Potsdam Great Refractor

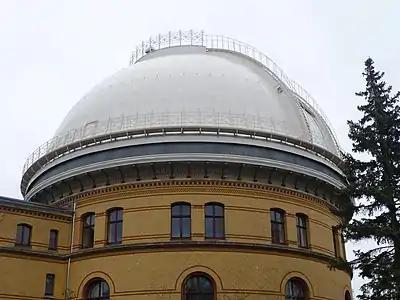
Closer view of restored dome and building

The moving weight of the telescope is 7000 kg (7 (metric) tons), and the dome weighs 200 (metric) tons (200 000 kg)."" The dome is constructed primarily of iron and wood, with the iron component manufactured by Bretschnieder and Kruger, while the wood was from Joester of Potsdam.